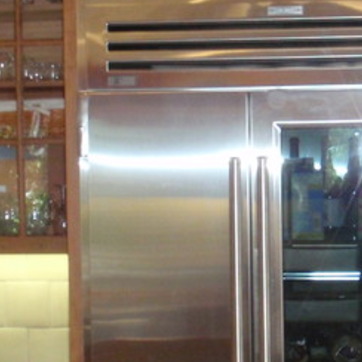
Material: metal